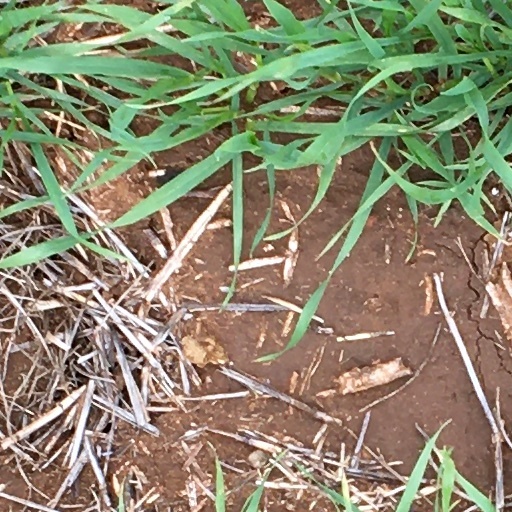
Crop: wheat